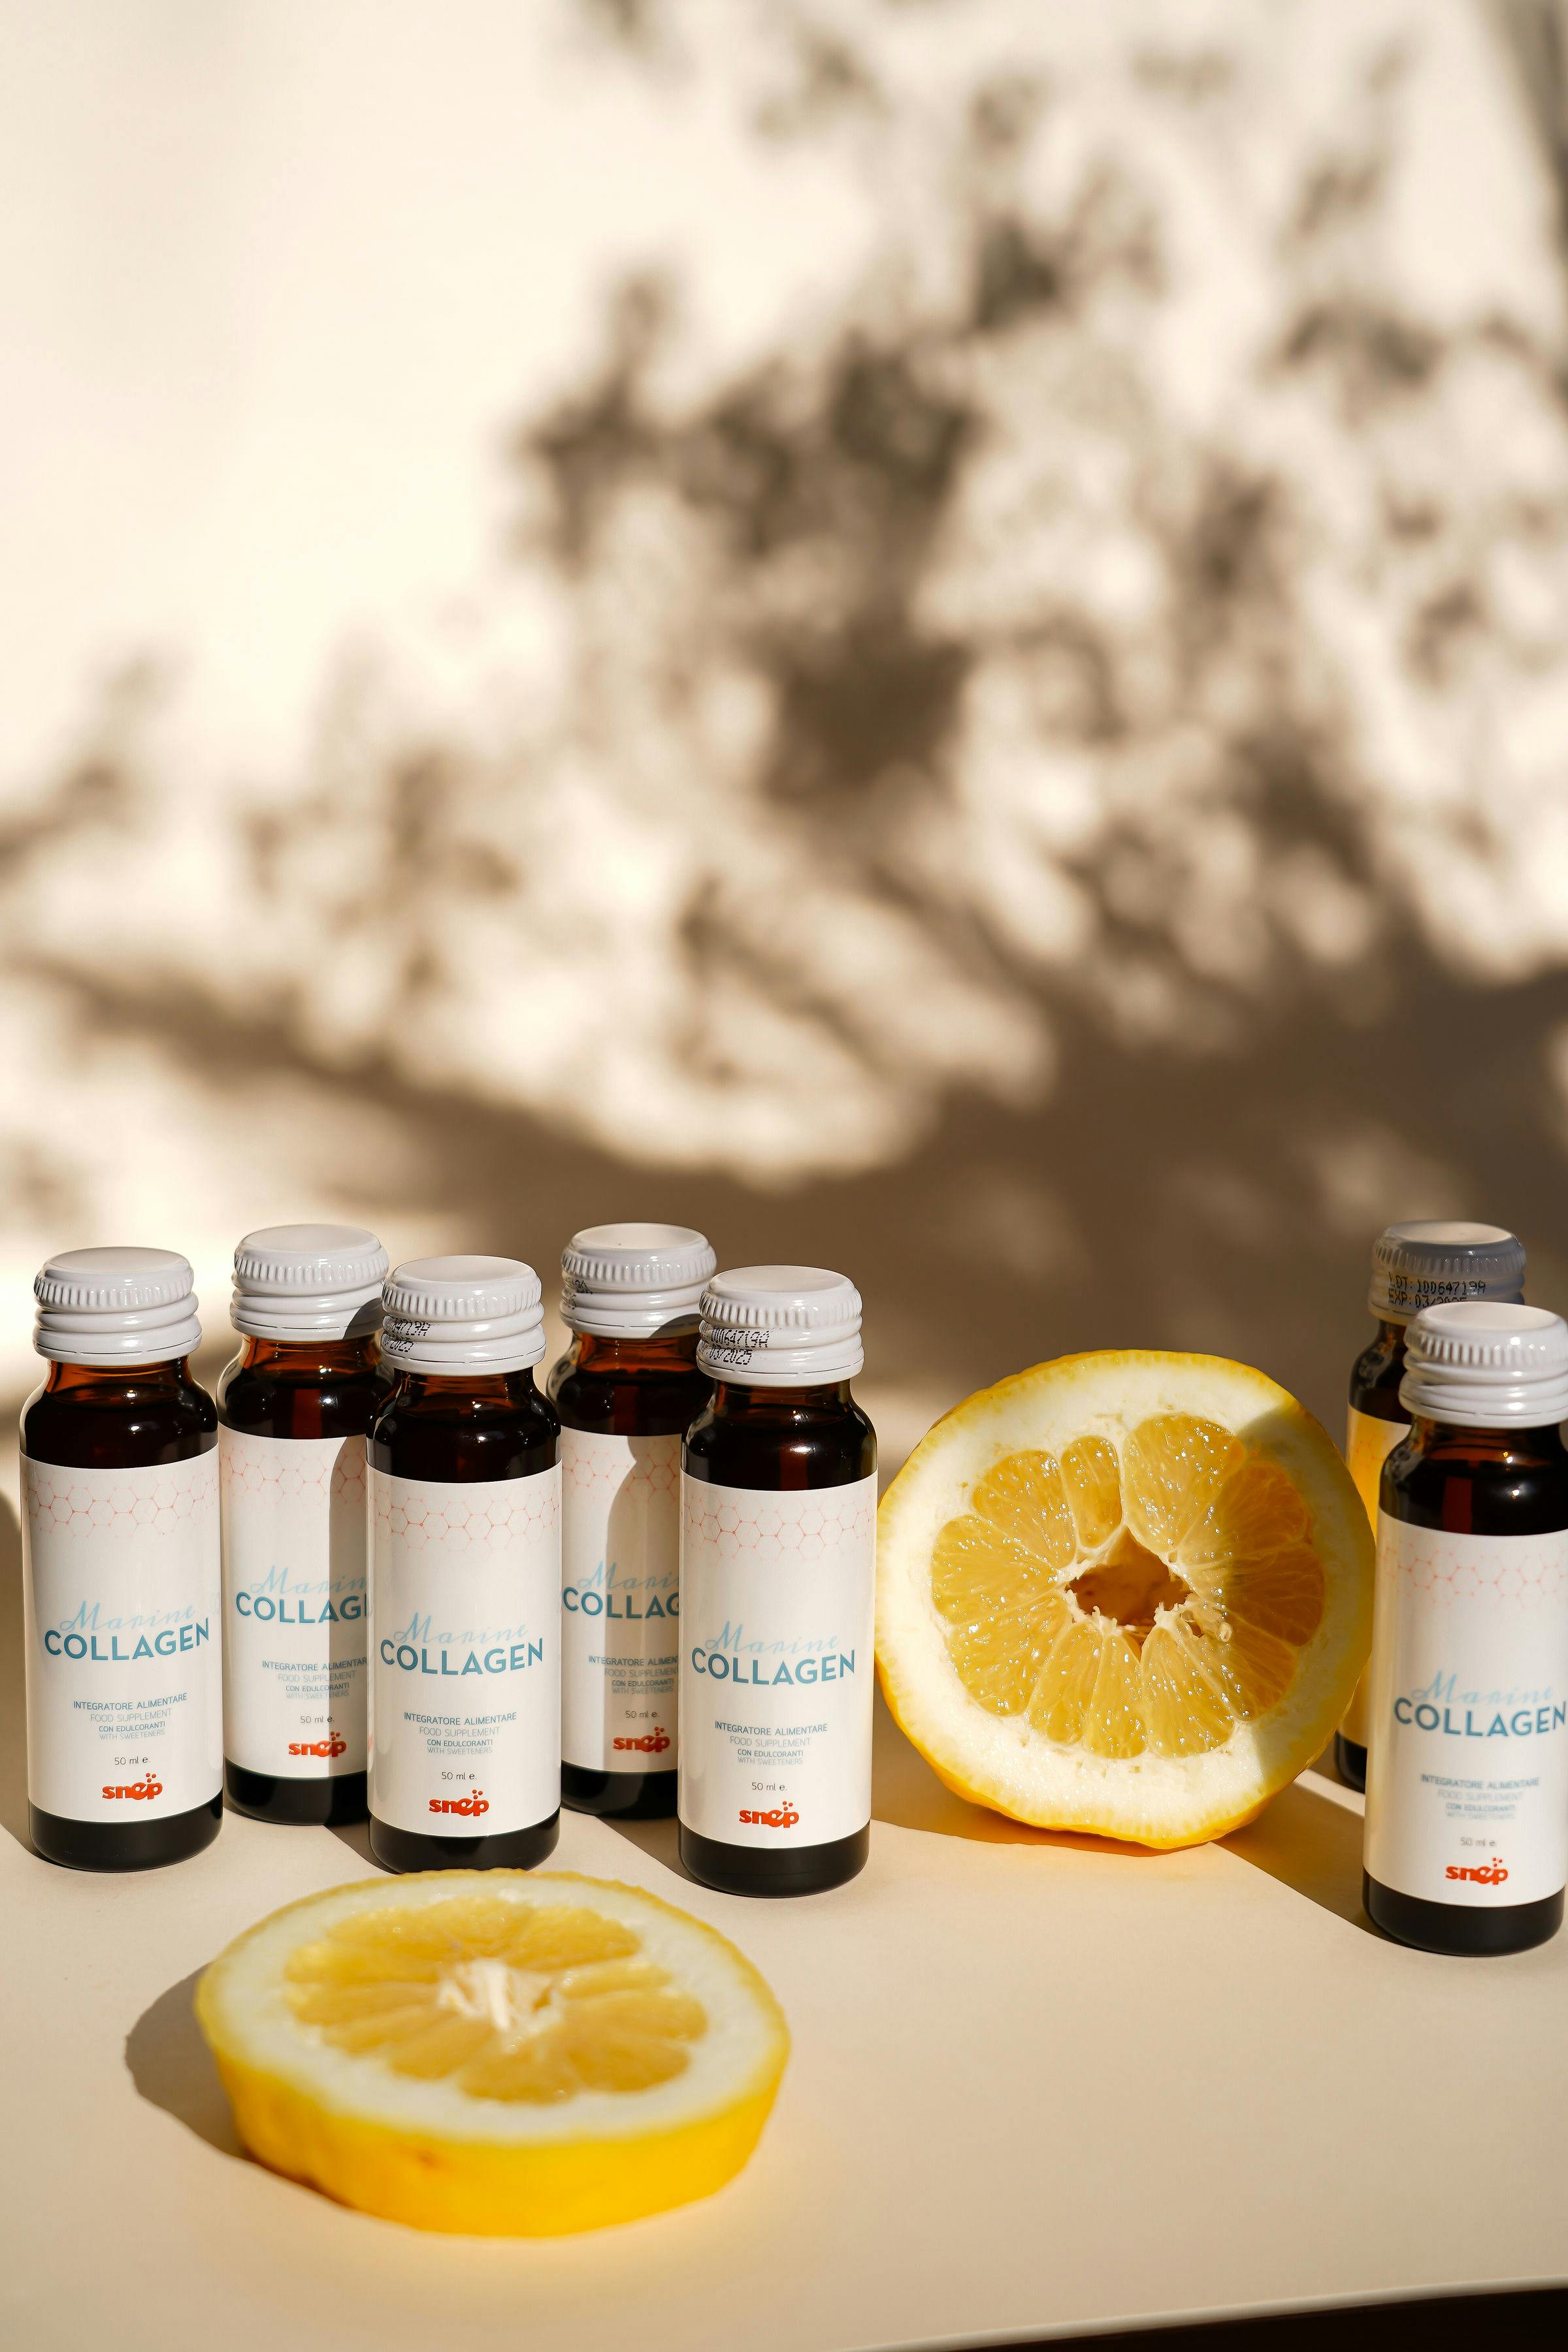
health, brown, liquid, rangpur, food, orange, fluid, ingredient, valencia orange, citrus, bottle, solution, mandarin orange, wood, clementine, Tints and shades, tangerine, drink, Solvent, cuisine, chemical compound, fruit, plant, bitter orange, personal care, bottle cap, citric acid, natural foods, recipe, still life photography, wood stain, brand, font, advertising, liqueur, superfood, meyer lemon, calamondin, soft drink, circle, still life, tangelo, grapefruit, distilled beverage, logo